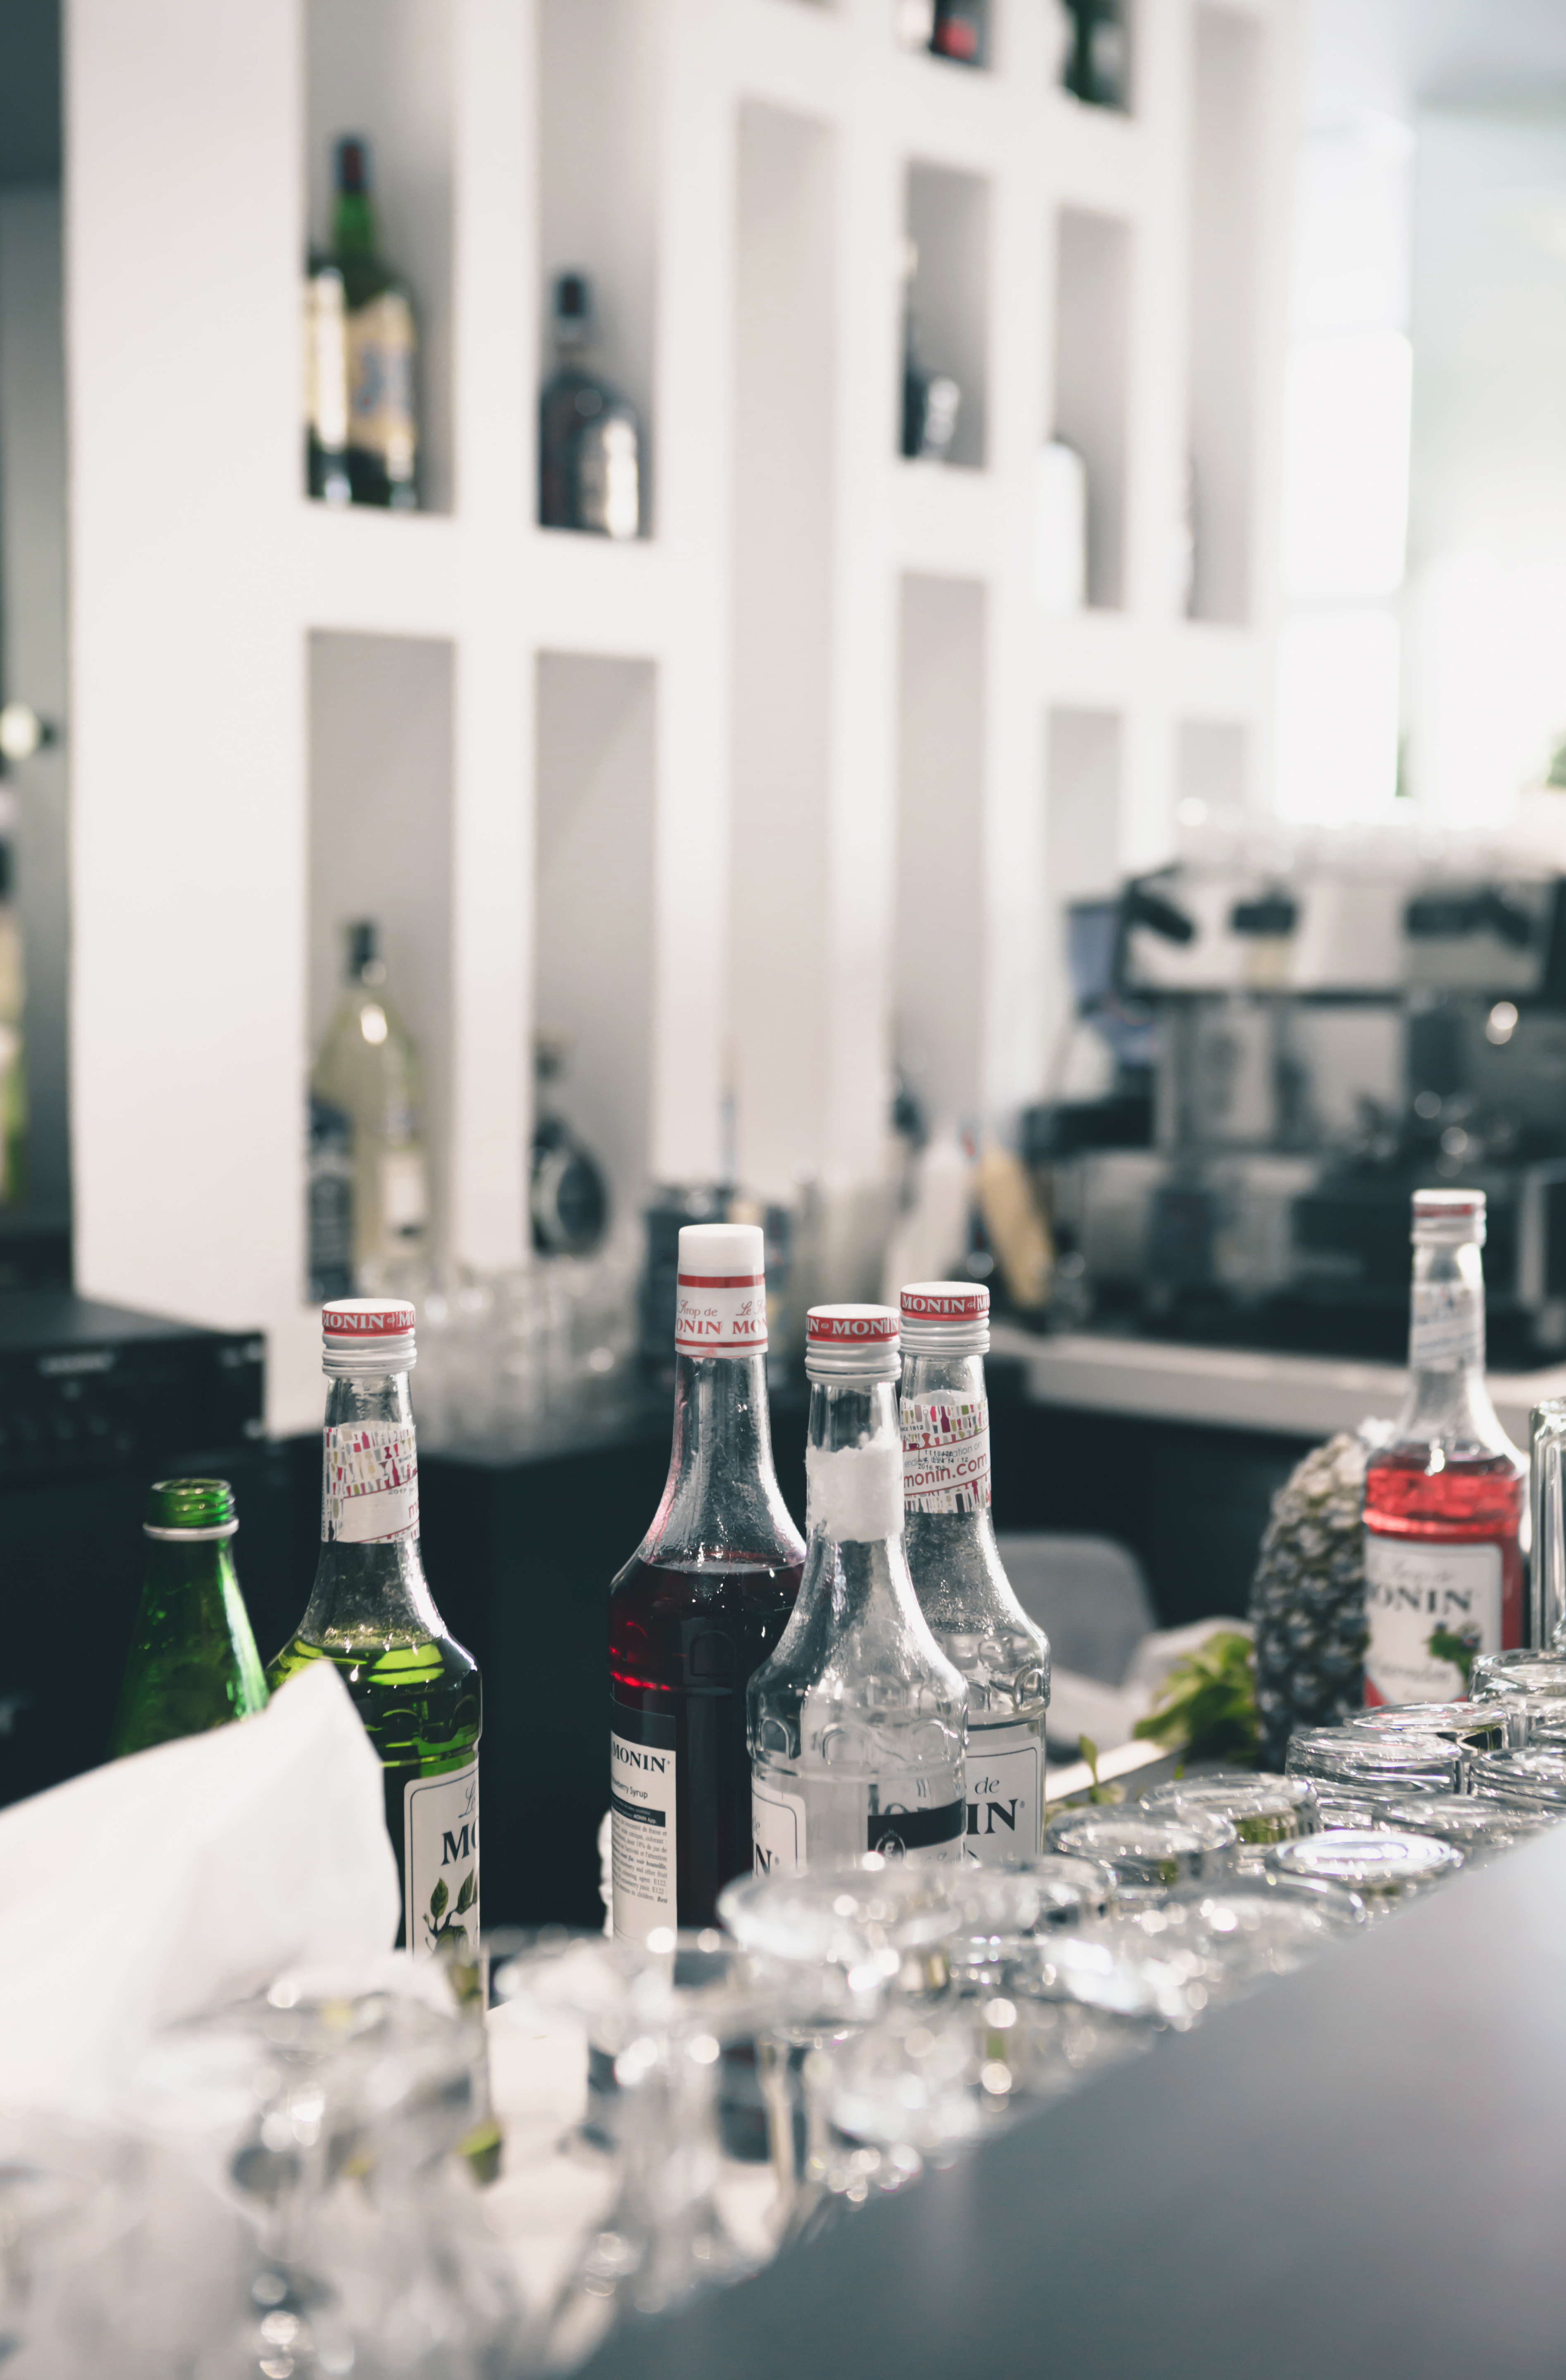
glass bottle, drink, water, bottle, alcohol, liqueur, distilled beverage, glass, wine bottle